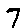
Label: 7